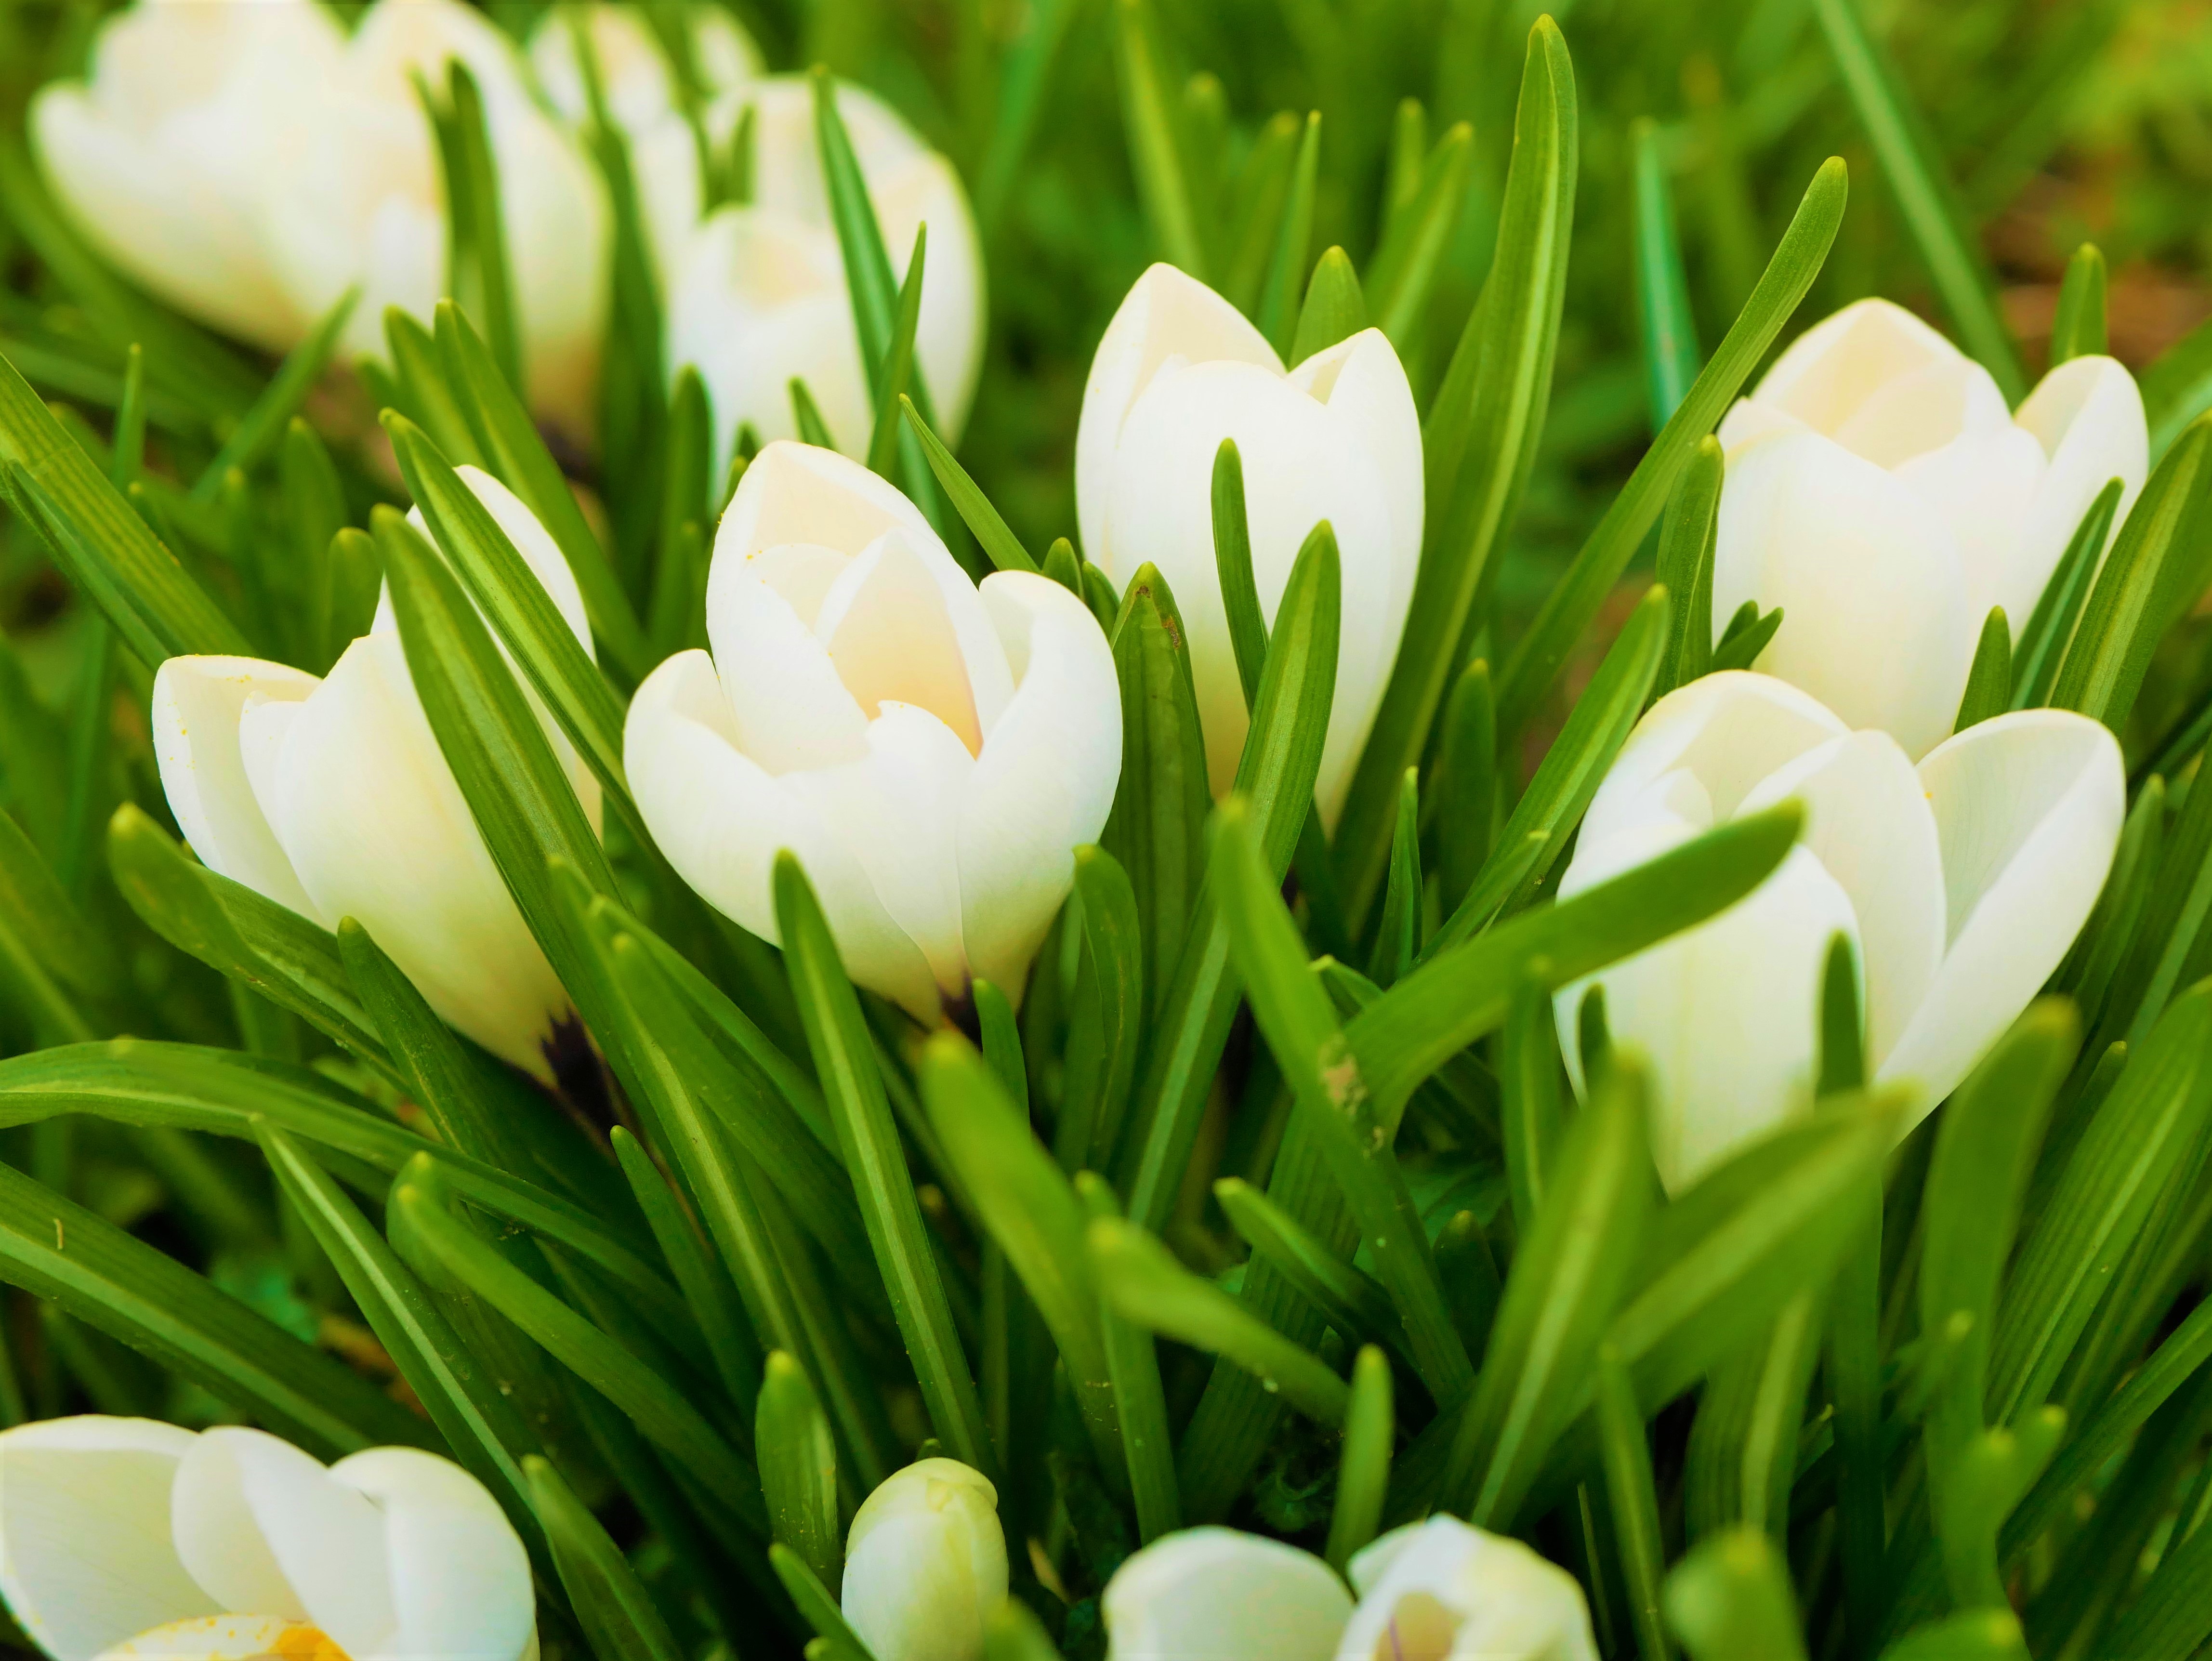
spring, flowering plant, flower, petal, plant, grass, crocus, tulip, snow crocus, snowdrop, spring crocus